Aurora (2018 Filipino film)

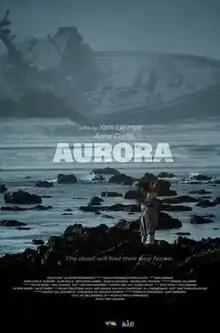
Theatrical release poster

Aurora is a 2018 Philippine horror thriller film written and directed by Yam Laranas and starring Anne Curtis. It serves as an official entry to the 2018 Metro Manila Film Festival and marks Curtis' third and last film of 2018, following her box-office hits "" and "BuyBust". The film is inspired by the 1987 disaster of MV "Doña Paz"'s collision with MT "Vector".